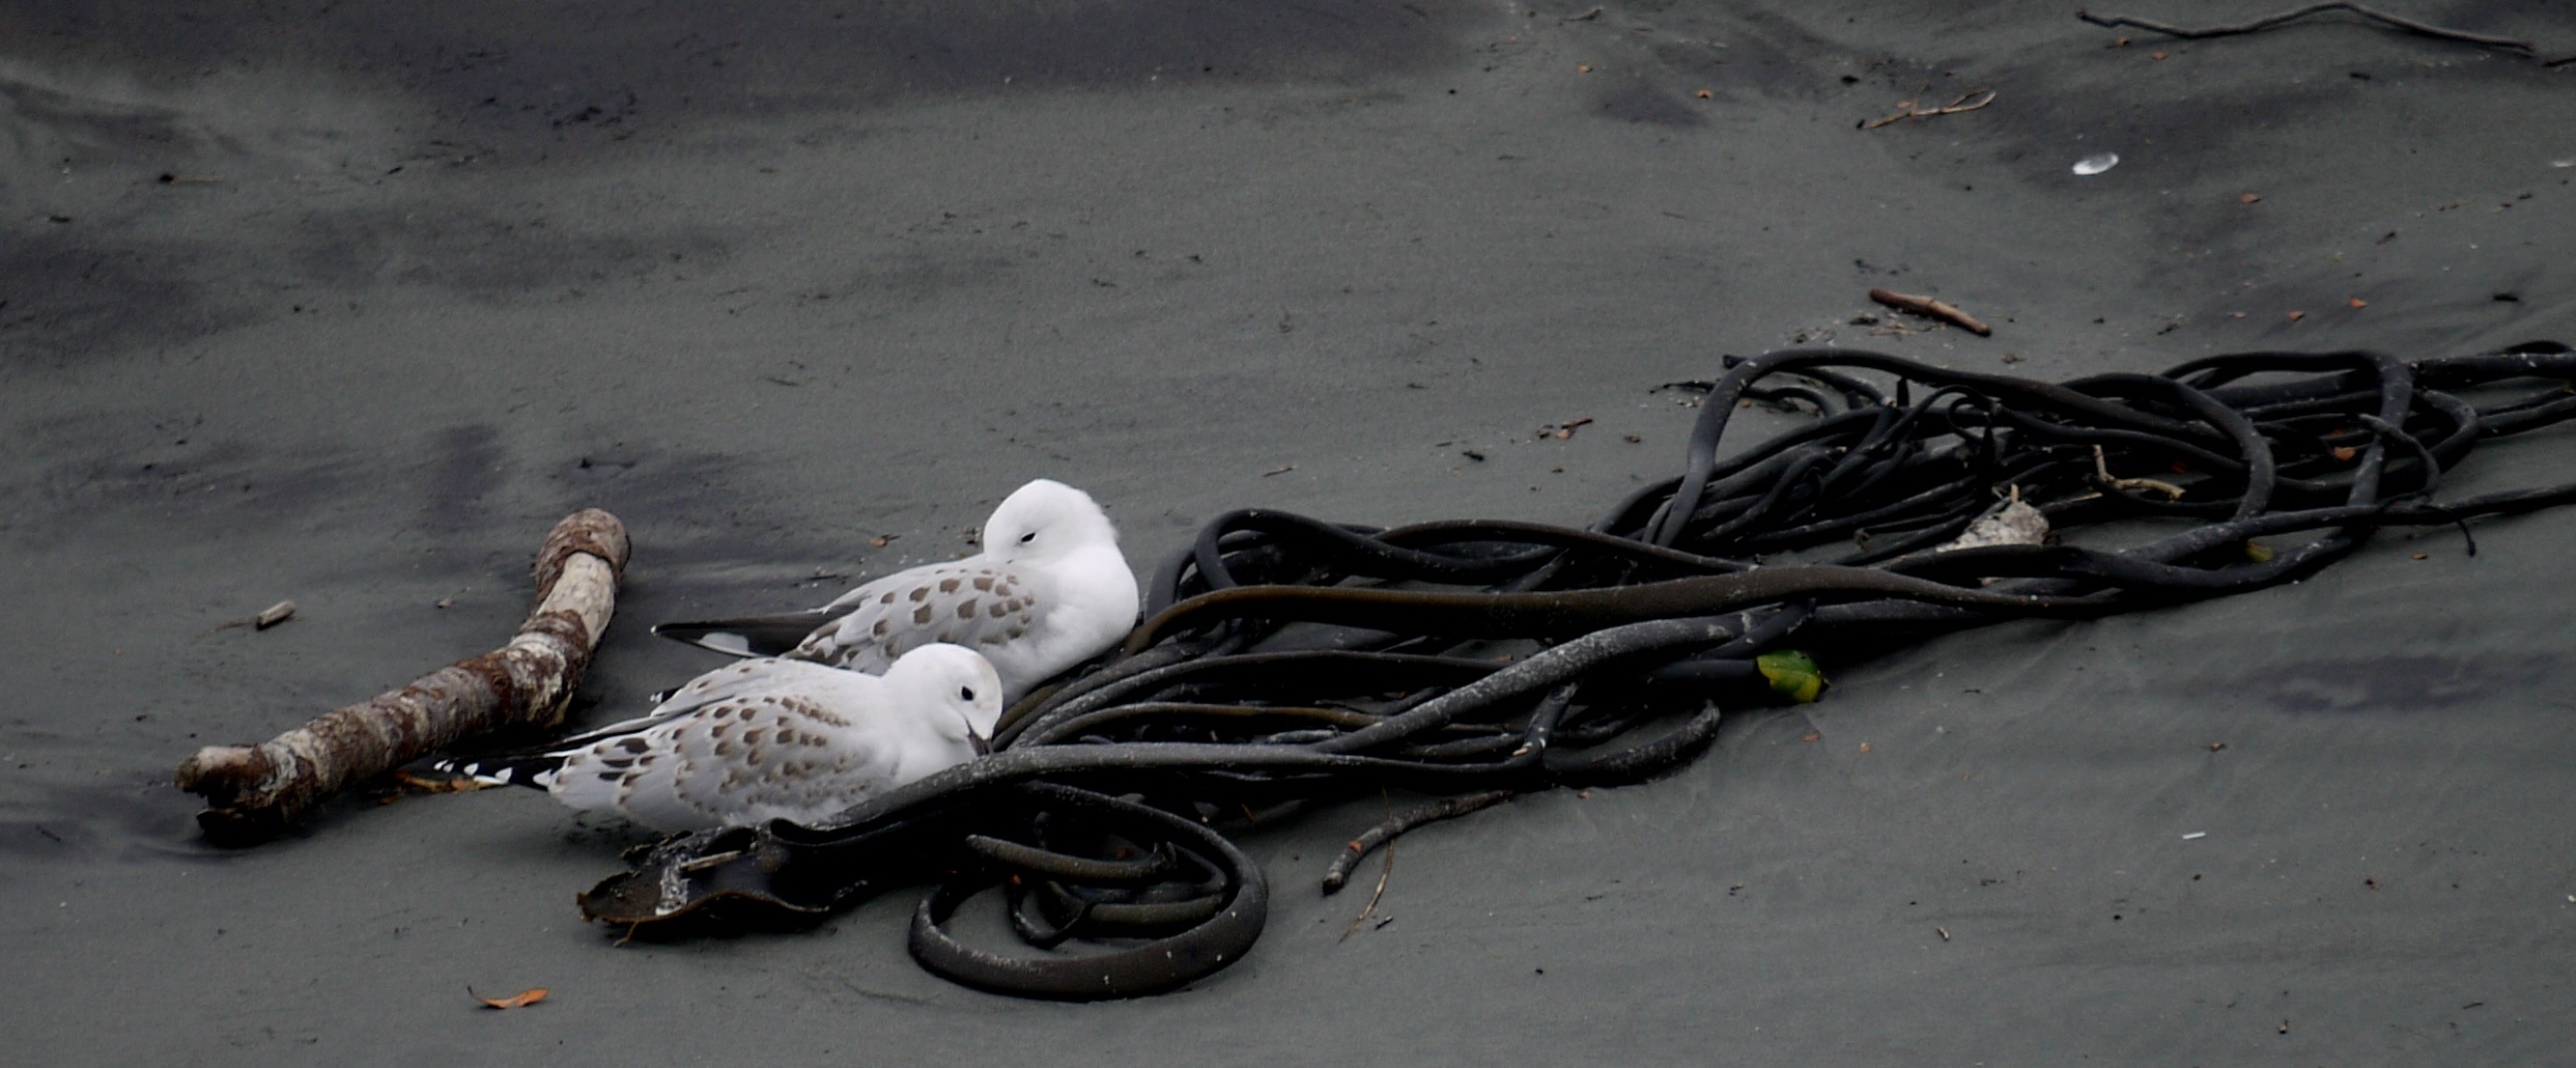
beach, sea, coast, water, nature, sand, ocean, snow, bird, sky, white, air, shore, animal, seabird, wildlife, wild, vehicle, relax, beak, tranquil, natural, freedom, leisure, seashore, feather, outdoors, gulls, seagulls, sea birds, sea weed, automotive design